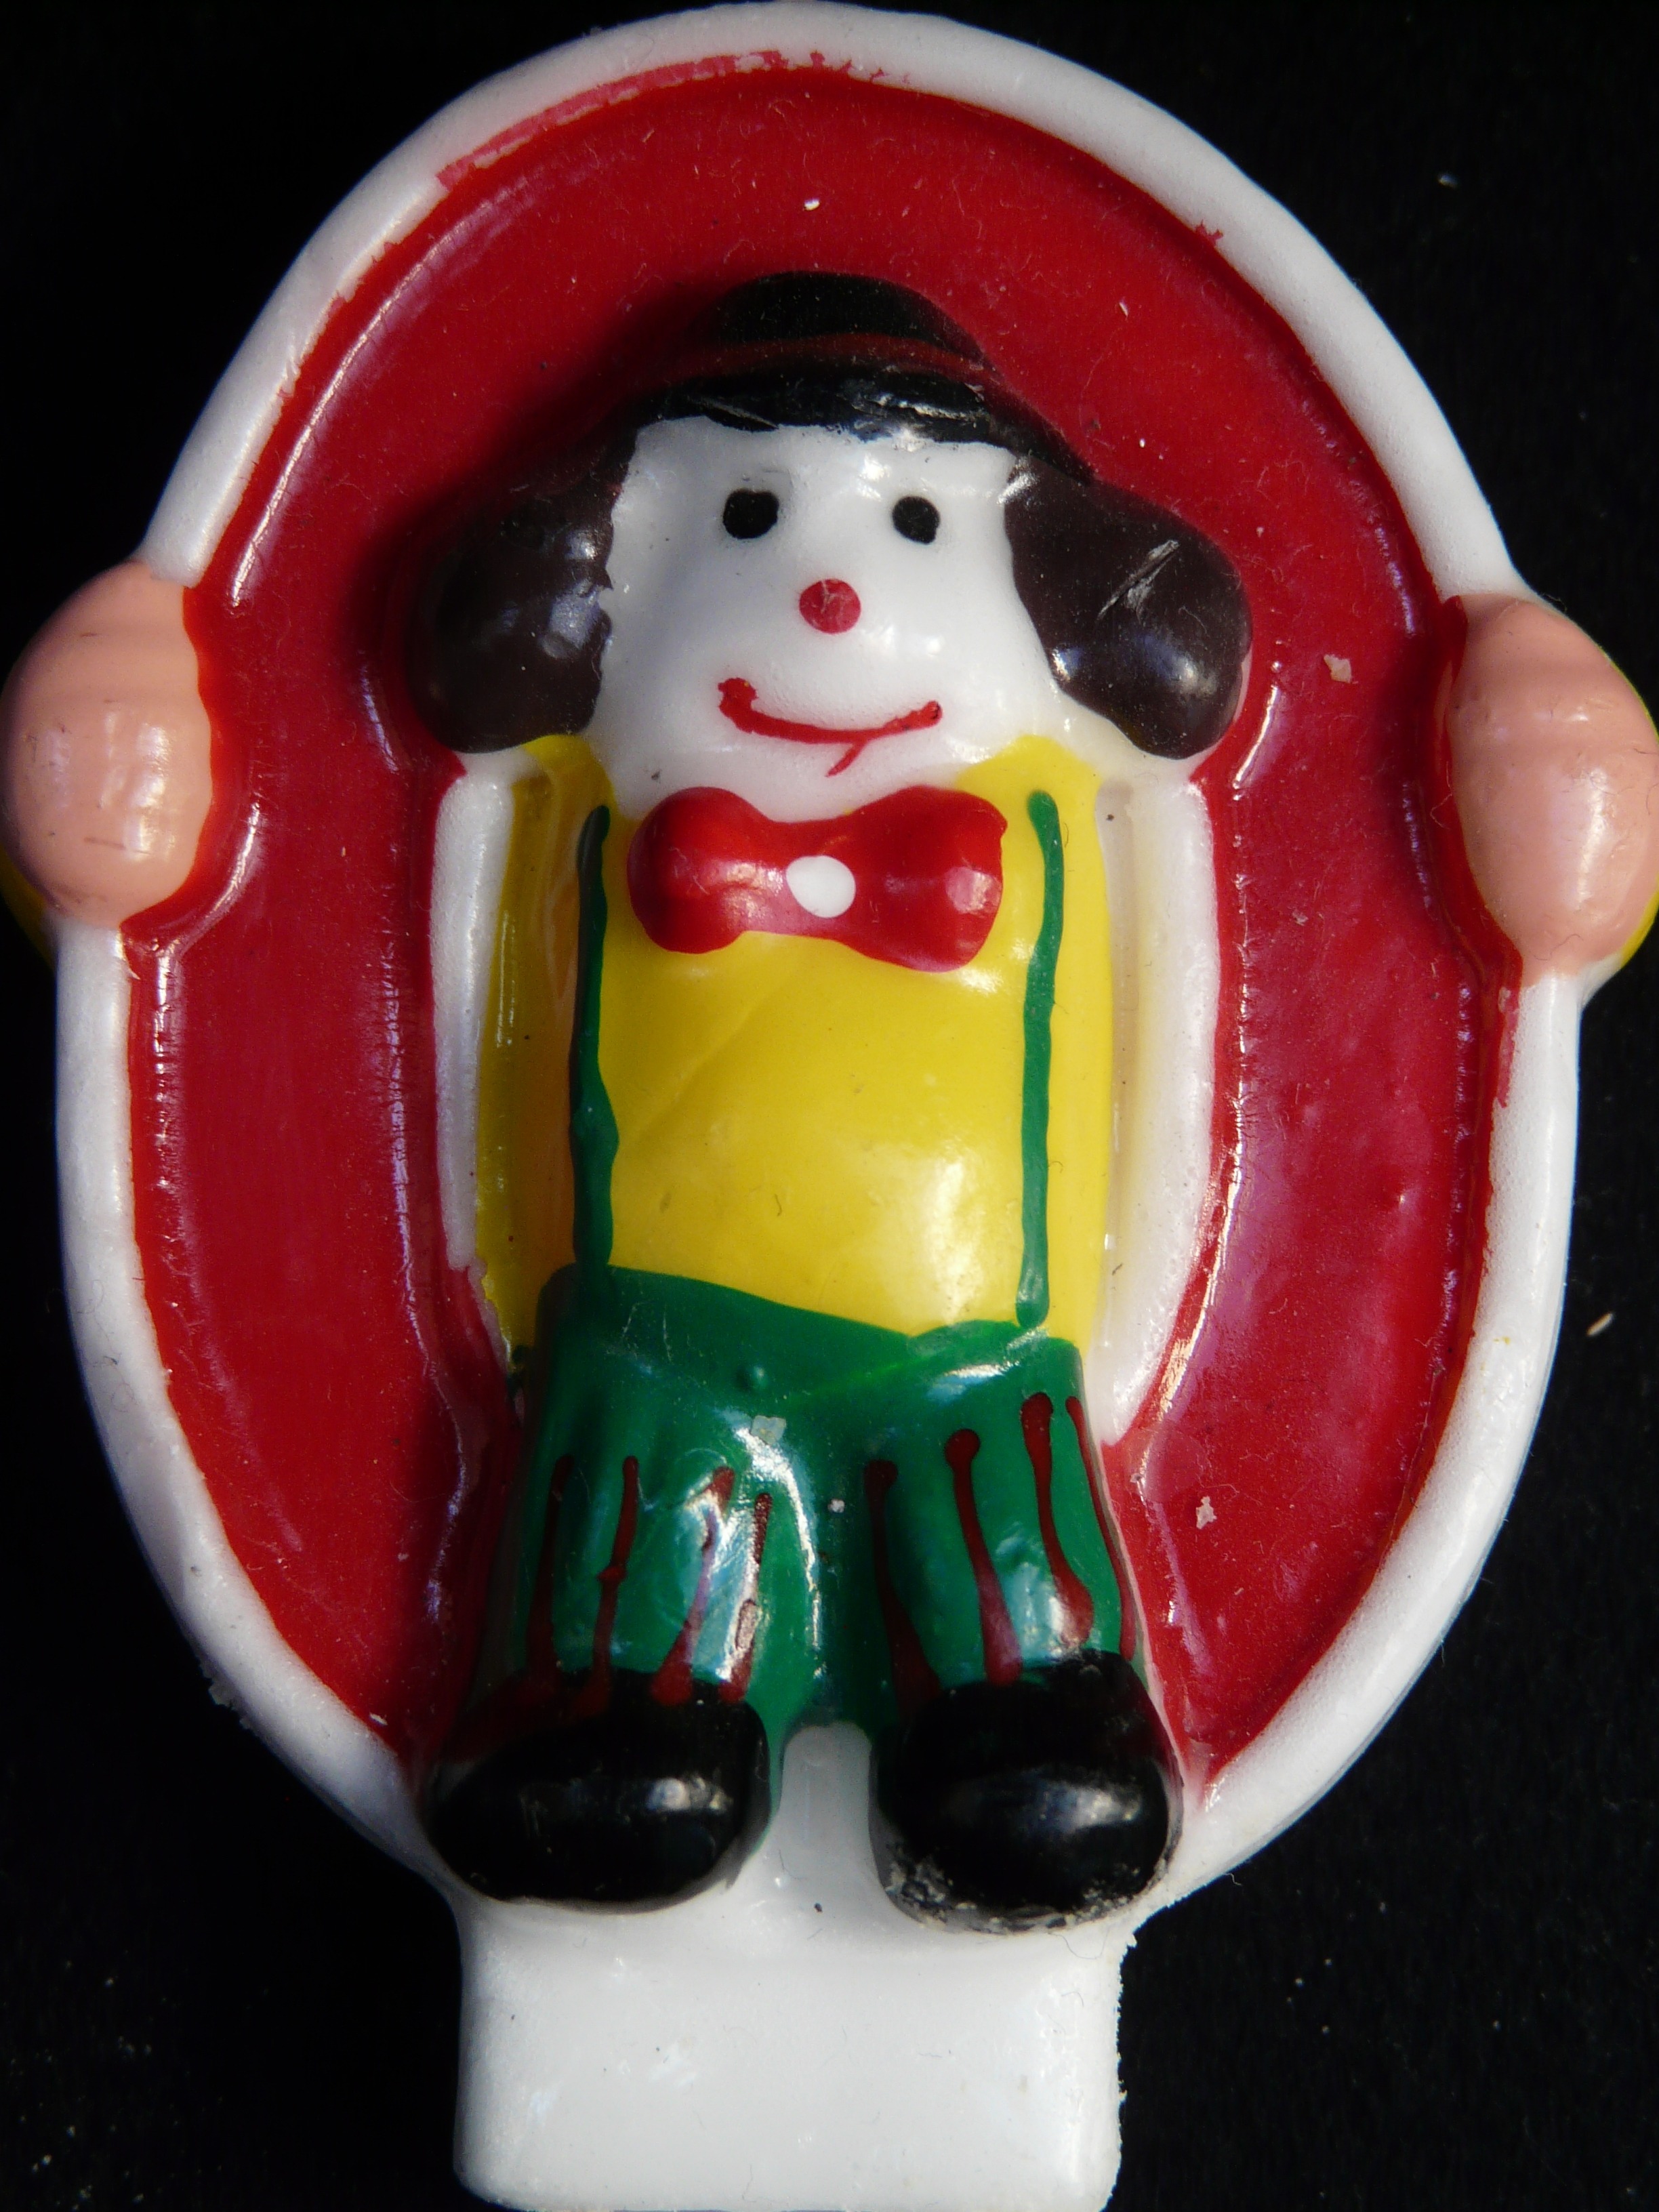
celebration, food, red, color, candle, dessert, toy, clown, figure, snowman, birthday, sweetness